Ketchaoua Mosque

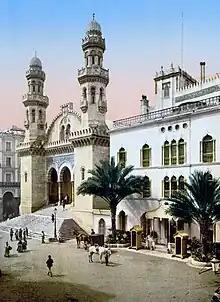

The history of the Ketchaoua Mosque is integral to the ancient history of the Casbah, recognized on the UNESCO World Heritage List. Its exact location was at the centre of the city at the intersection of the roads from the lower Casbah leading to the five gates of the Algiers city. An unconfirmed mention is made of the mosque in the 14th century, but the confirmed "notarial document" dates it to 1612. However, it was rebuilt by Hasan Pasha according to a commemorative inscription in the later part of the 18th century, when it was glorified as a structure of "unparalleled beauty.”